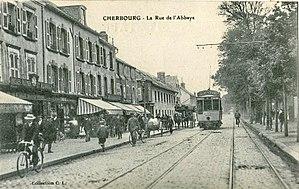
Carte postale ancienne éditée par CL
Le tramway de Cherbourg a fonctionné à Cherbourg de 1896 à 1944, afin de desservir cette sous-préfecture française de la Manche, comprenant une importante base navale, un port de pêche et, à l'époque, un port transatlantique situé à l'extrémité de la péninsule du Cotentin.